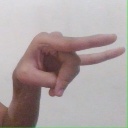
अक्षर: च